Car dependency

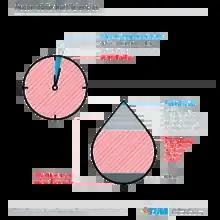
Automobile Inefficiencies

The design of city roads can contribute significantly to the perceived and actual need to use a car over other modes of transportation in daily life. In the urban context car dependence is induced in greater numbers by design factors that operate in opposite directions - first, design that makes driving easier and second, design that makes all other forms of transportation more difficult. Frequently these two forces overlap in a compounding effect to induce more car dependence in an area that would have potential for a more heterogenous mix of transportation options. These factors include things like the width of roads, that make driving faster and therefore 'easier' while also making a less safe environment for pedestrians or cyclists that share the same road. The prevalence of on-street parking on most residential and commercial streets also makes driving easier while taking away street space that could be used for protected bike lanes, dedicated bus lanes, or other forms of public transportation.